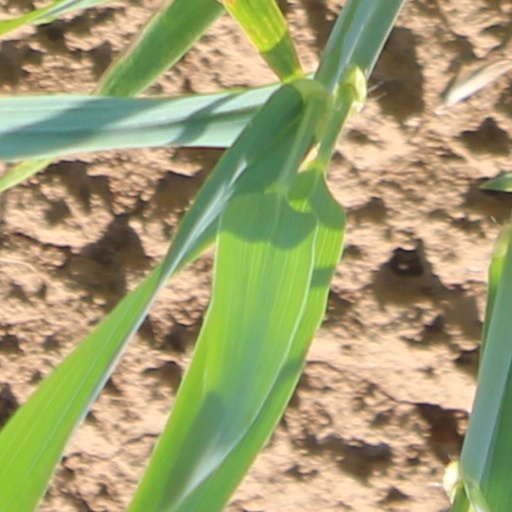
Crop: wheat